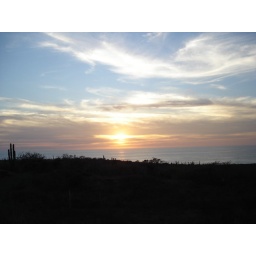
Sunset out the window over the ocean